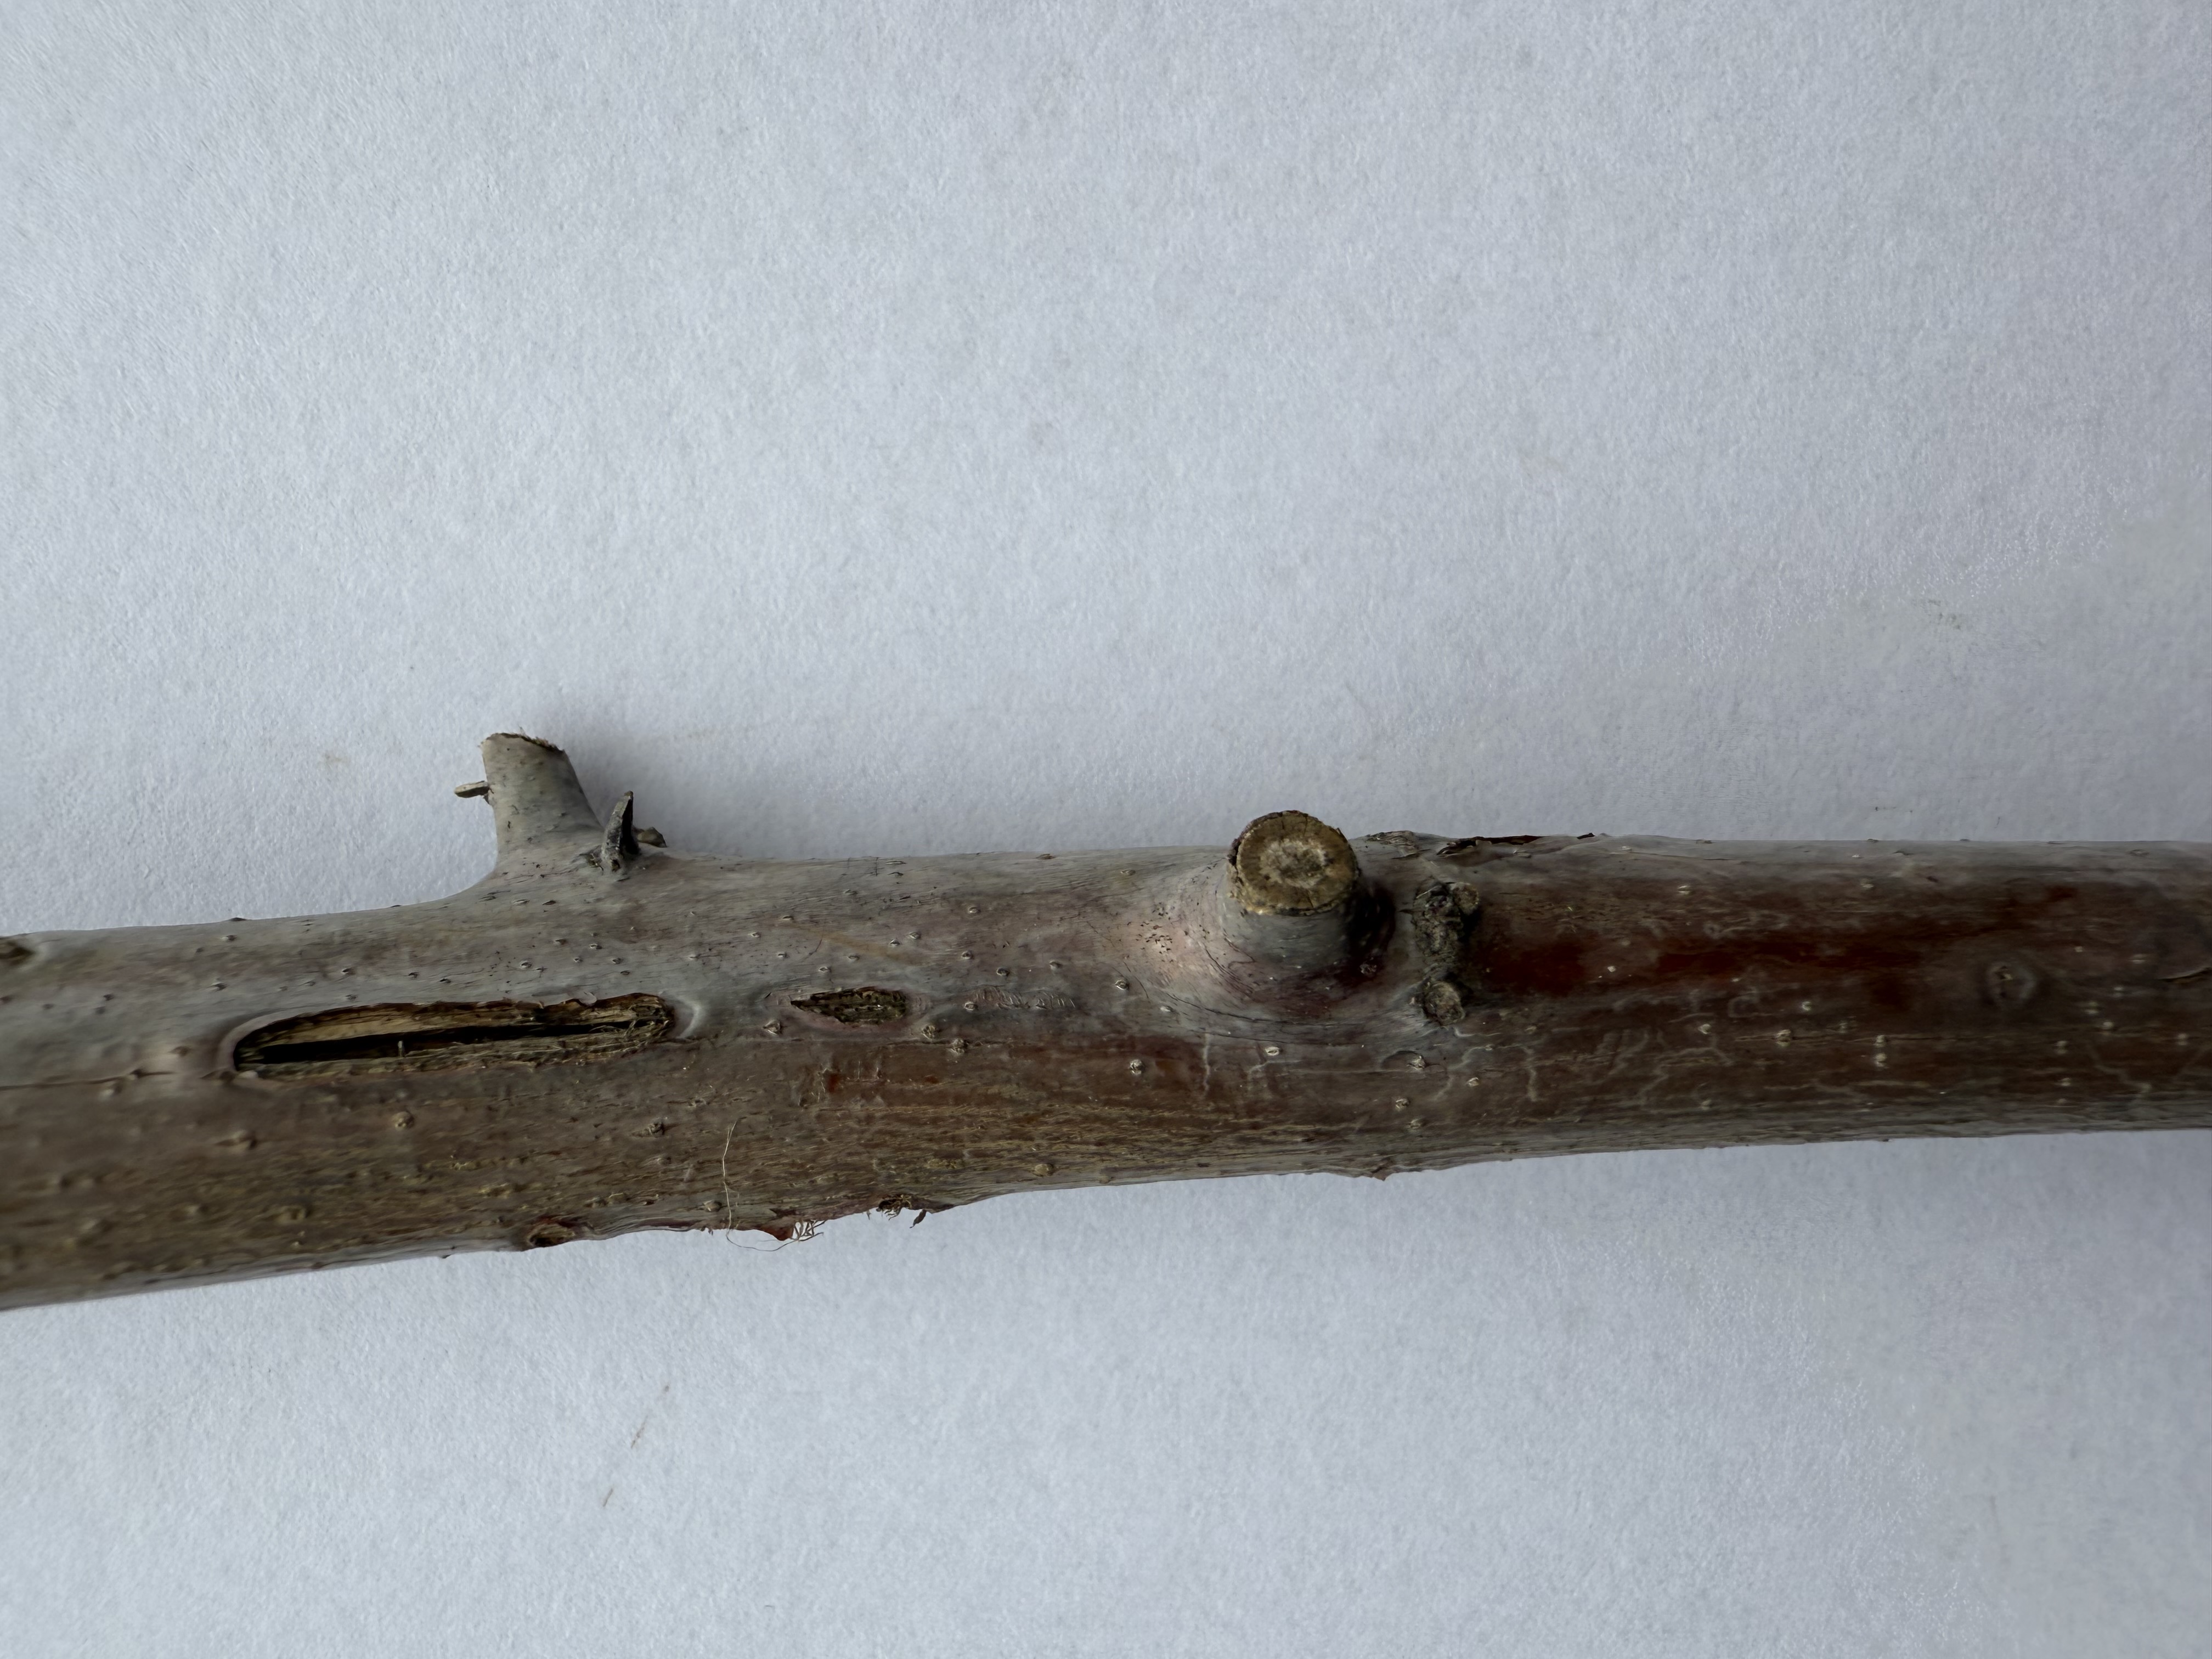
Variety: Jujube